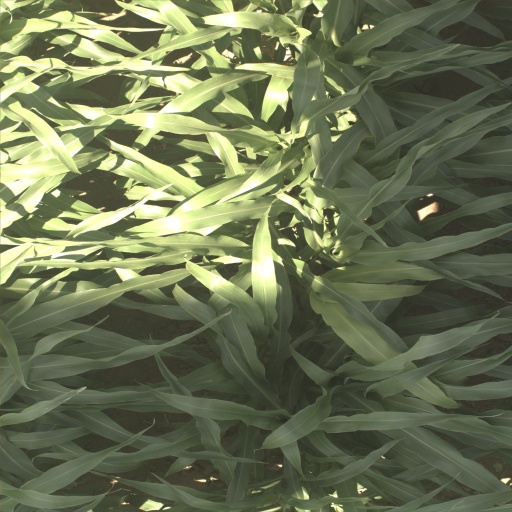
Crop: sorghum